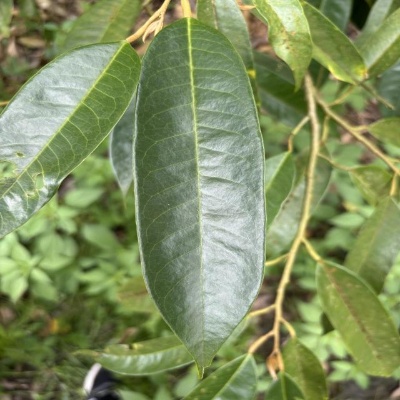
Label: Leaf_Healthy